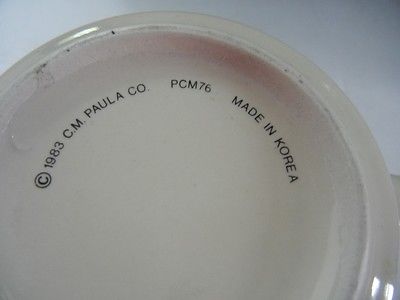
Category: mug